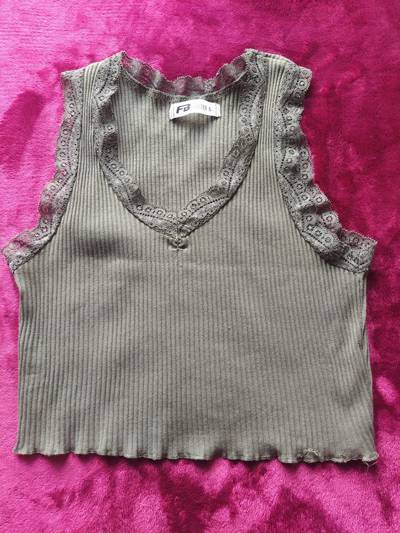
Waste category: clothes